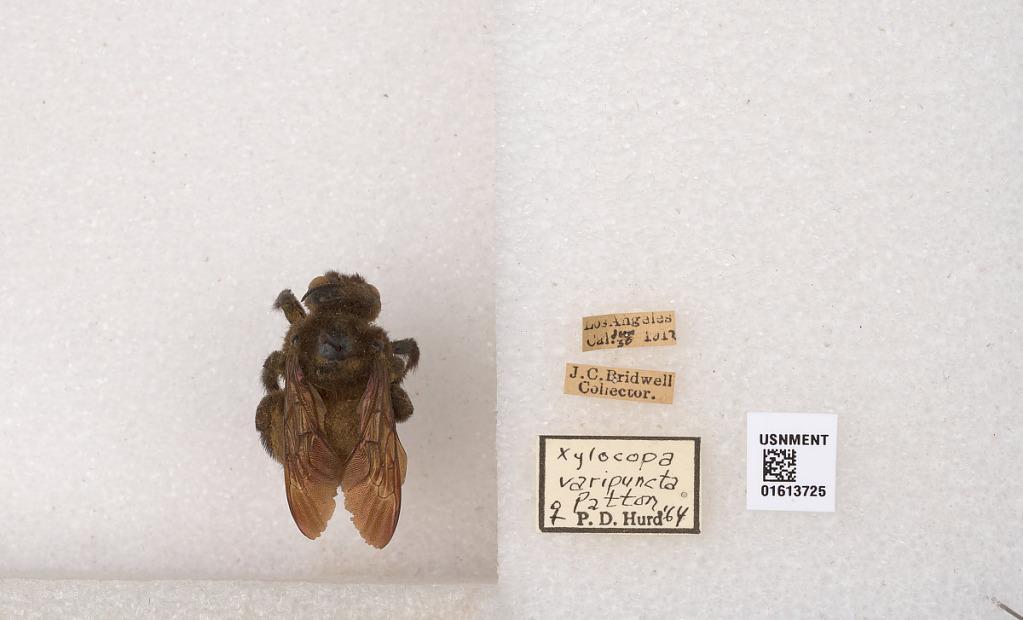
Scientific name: Xylocopa (Neoxylocopa) varipuncta Patton
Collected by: J. Bridwell
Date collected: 1917-6-30
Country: United States
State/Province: California
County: Los Angeles
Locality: Los Angeles
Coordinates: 34.0522, -118.244
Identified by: Hurd, P. D.